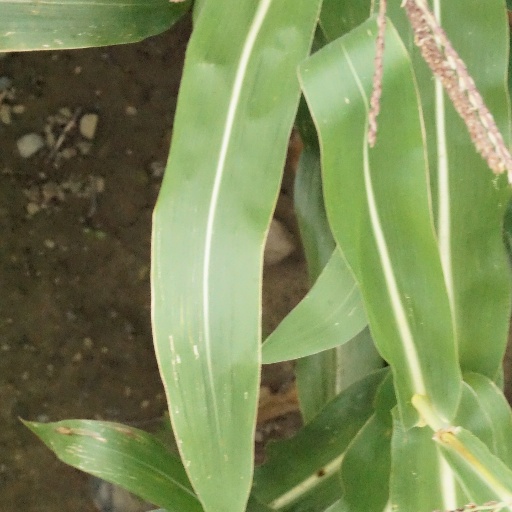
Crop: maize; corn